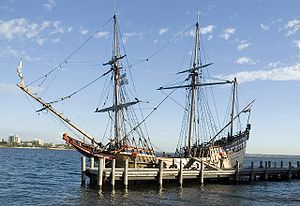
Willem Janszoon
Kopi af Duyfken
Willem Janszoon var en hollandsk søfarer og koloniguvernør og den første europæer, som vides at have set den australske kyst. Hans navn forkortes nogle gange til Willem Jansz. Janszoon gjorde tjeneste i Hollandsk Ostindien 1603-11 og 1612-16 inklusiv en periode som guvernør af Fort Henricus på Solor.